Pipa

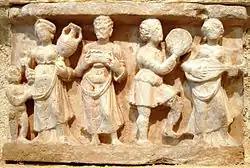
Relief sculpture from Gandhara showing a lute being played by a musician (right), 1st–2nd century AD

There are some confusions and disagreements about the origin of pipa. This may be due to the fact that the word pipa was used in ancient texts to describe a variety of plucked chordophones of the period from the Qin to the Tang dynasty, including the long-necked spiked lute and the short-necked lute, as well as the differing accounts given in these ancient texts. Traditional Chinese narrative prefers the story of the Han Chinese Princess Liu Xijun sent to marry a barbarian Wusun king during the Han dynasty, with the "pipa" being invented so she could play music on horseback to soothe her longings. Modern researchers such as Laurence Picken, Shigeo Kishibe, and John Myers suggested a non-Chinese origin.